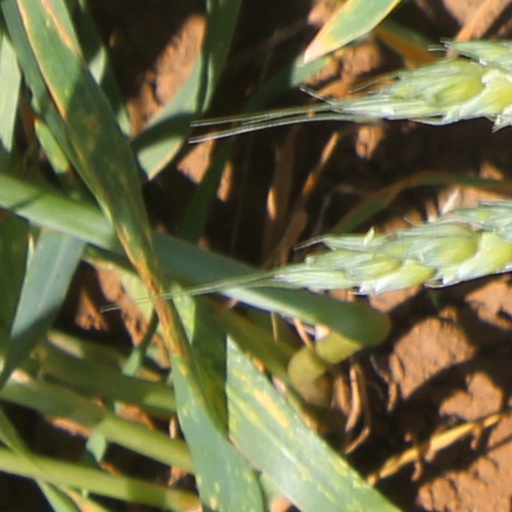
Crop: wheat